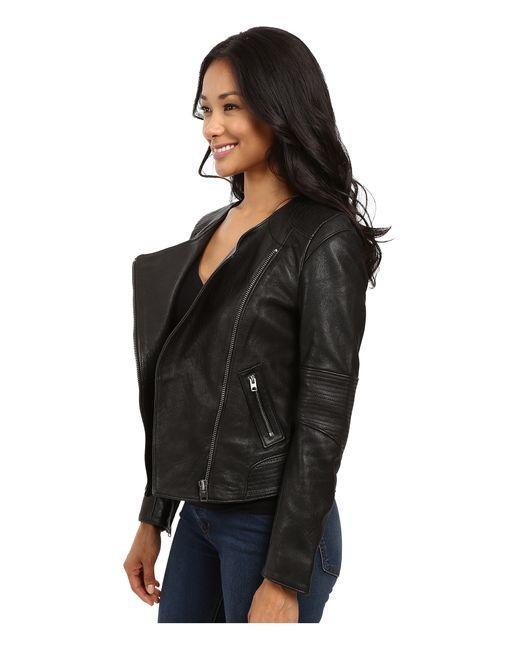
Reißverschluss schwarze Jacke Langarm kragenlos